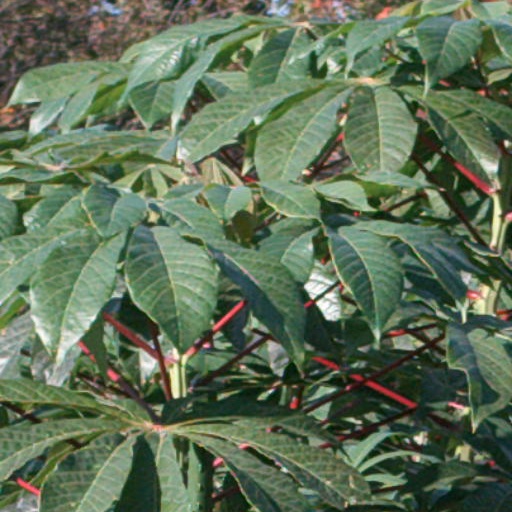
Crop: cassava